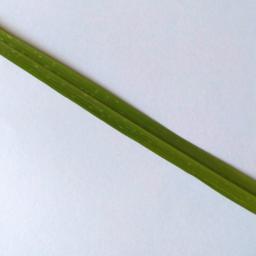
Label: Rice___Healthy